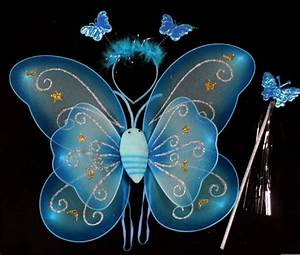
Label: farfalla